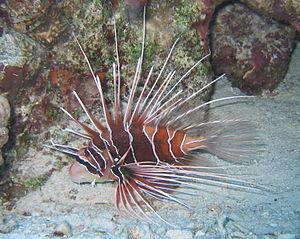
Rascasse volante rayonnée, Egypte 2006, A. Laydier